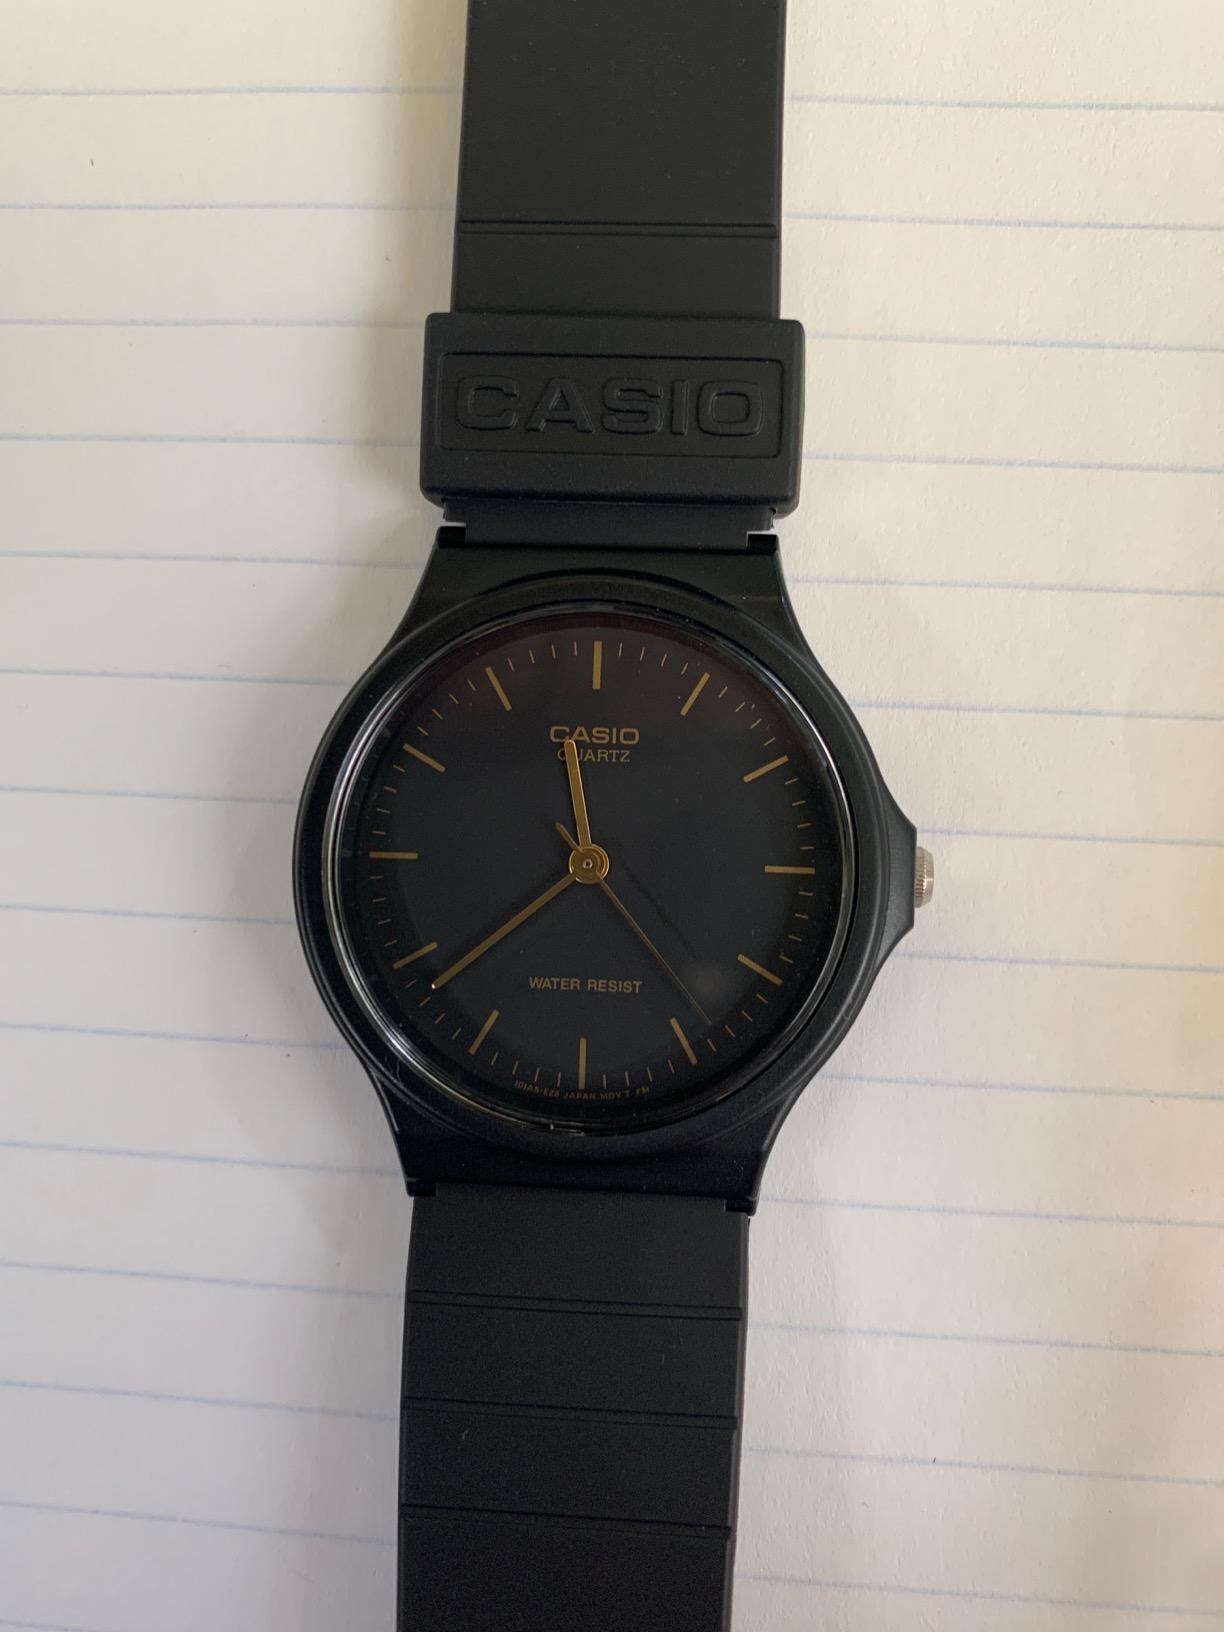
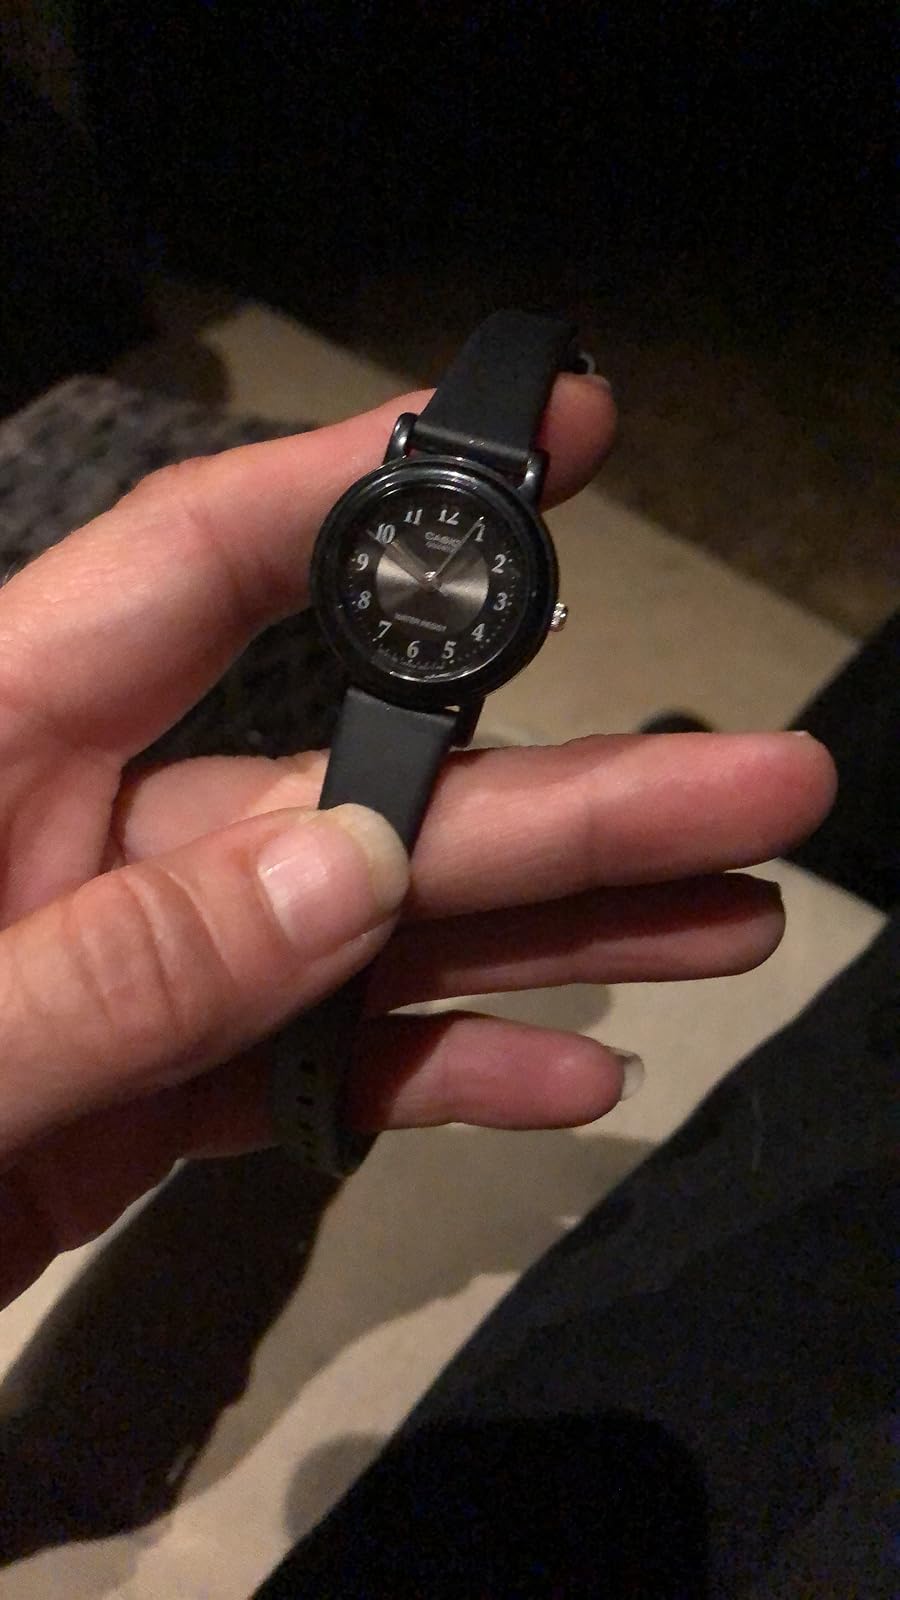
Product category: accessories_watch
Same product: no